Columbus Crew 2

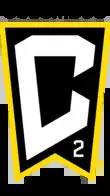

Columbus Crew 2 is a professional soccer team based in Columbus, Ohio that competes in the MLS Next Pro league, the third division of American soccer. The team is owned by, and operates as the reserve team of the Major League Soccer club Columbus Crew. The team plays home matches at Historic Crew Stadium. The team was announced as a member of MLS Next Pro on December 6, 2021.